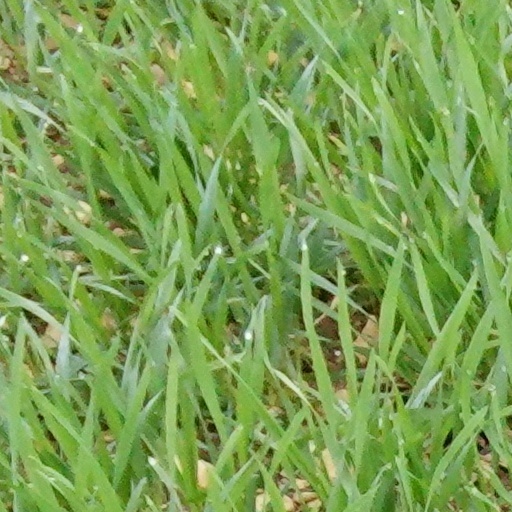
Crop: wheat